Worry

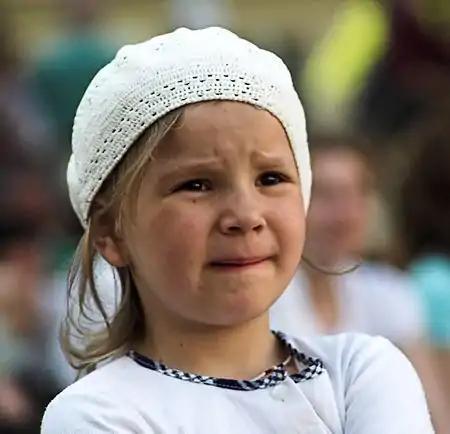
A young girl looking worried

Worry is a category of perseverative cognition, i.e., a continuous thinking about negative events in the past or in the future. As an emotion "worry" is experienced from anxiety or concern about a real or imagined issue, often personal issues such as health or finances, or external broader issues such as environmental pollution, social structure or technological change. It is a natural response to anticipated future problems. Excessive worry is a primary diagnostic feature of generalized anxiety disorder, but also is pervasive in other psychological disorders, like schizophrenia.